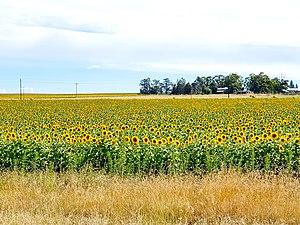
L'État libre est une des neuf provinces d'Afrique du Sud depuis 1994. L'État libre est peuplé d'environ 2,8 millions d'habitants.